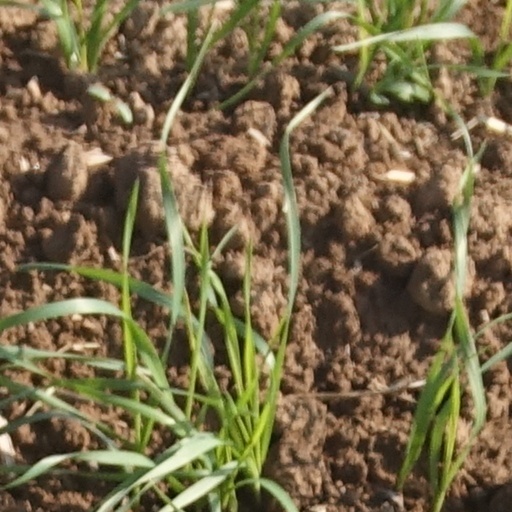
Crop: wheat